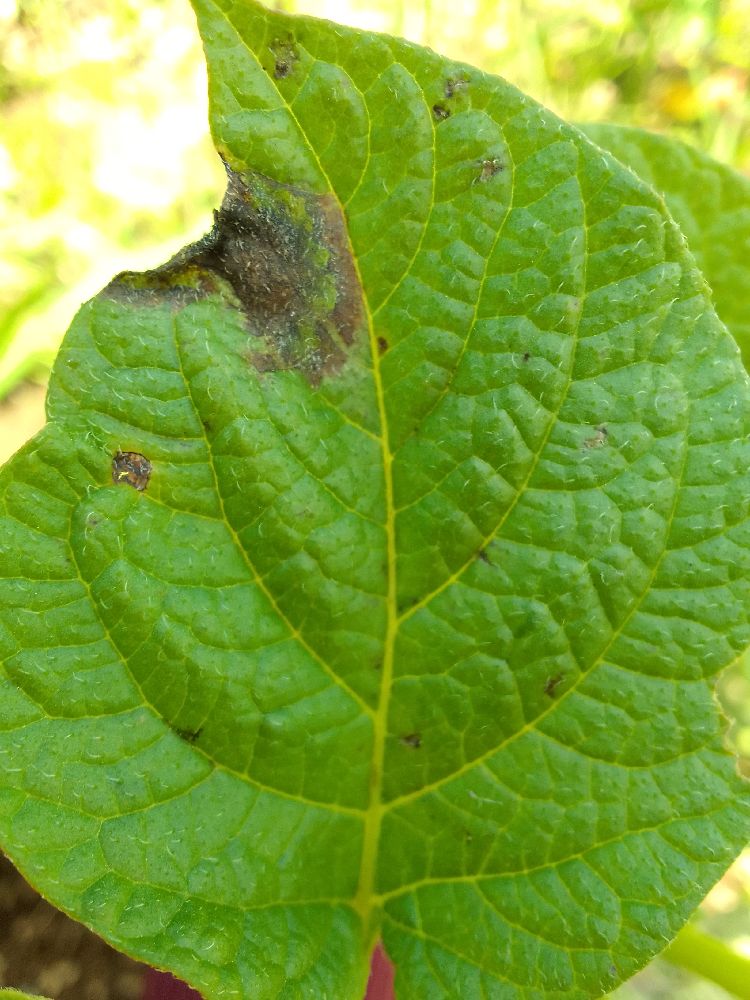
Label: Late blight